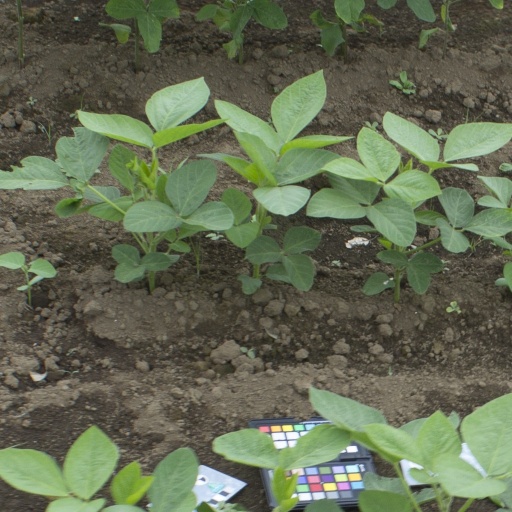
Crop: soybean